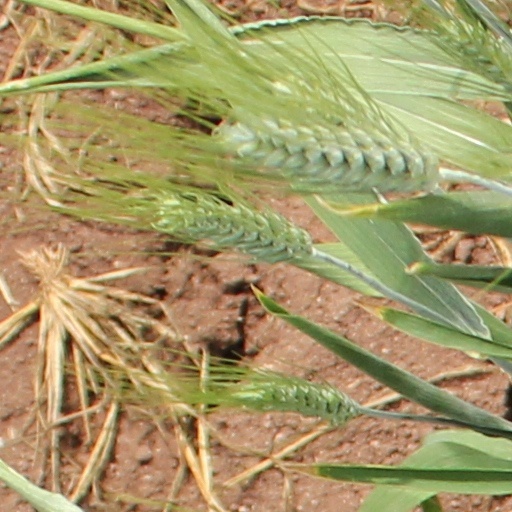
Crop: wheat